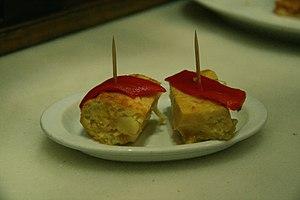
Le piment de piquillo est un type de poivron produit à Lodosa. Celui produit en Espagne est protégé par la Denominación de Origen Piquillo de Lodosa. Il est préparé généralement au four et dans la majorité des cas on le trouve conditionné en bocaux.